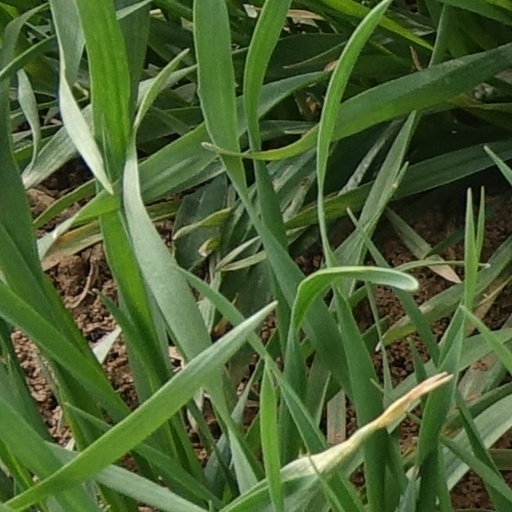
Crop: wheat